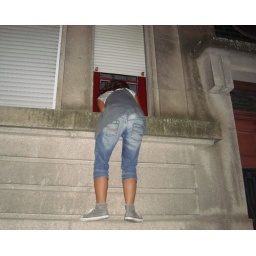
i was trying to enter in my house through the window lol